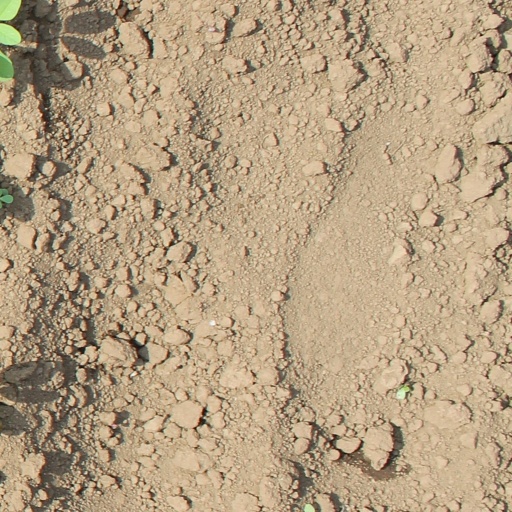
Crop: soybean